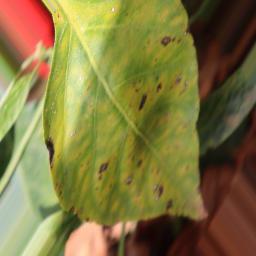
Label: nutritional